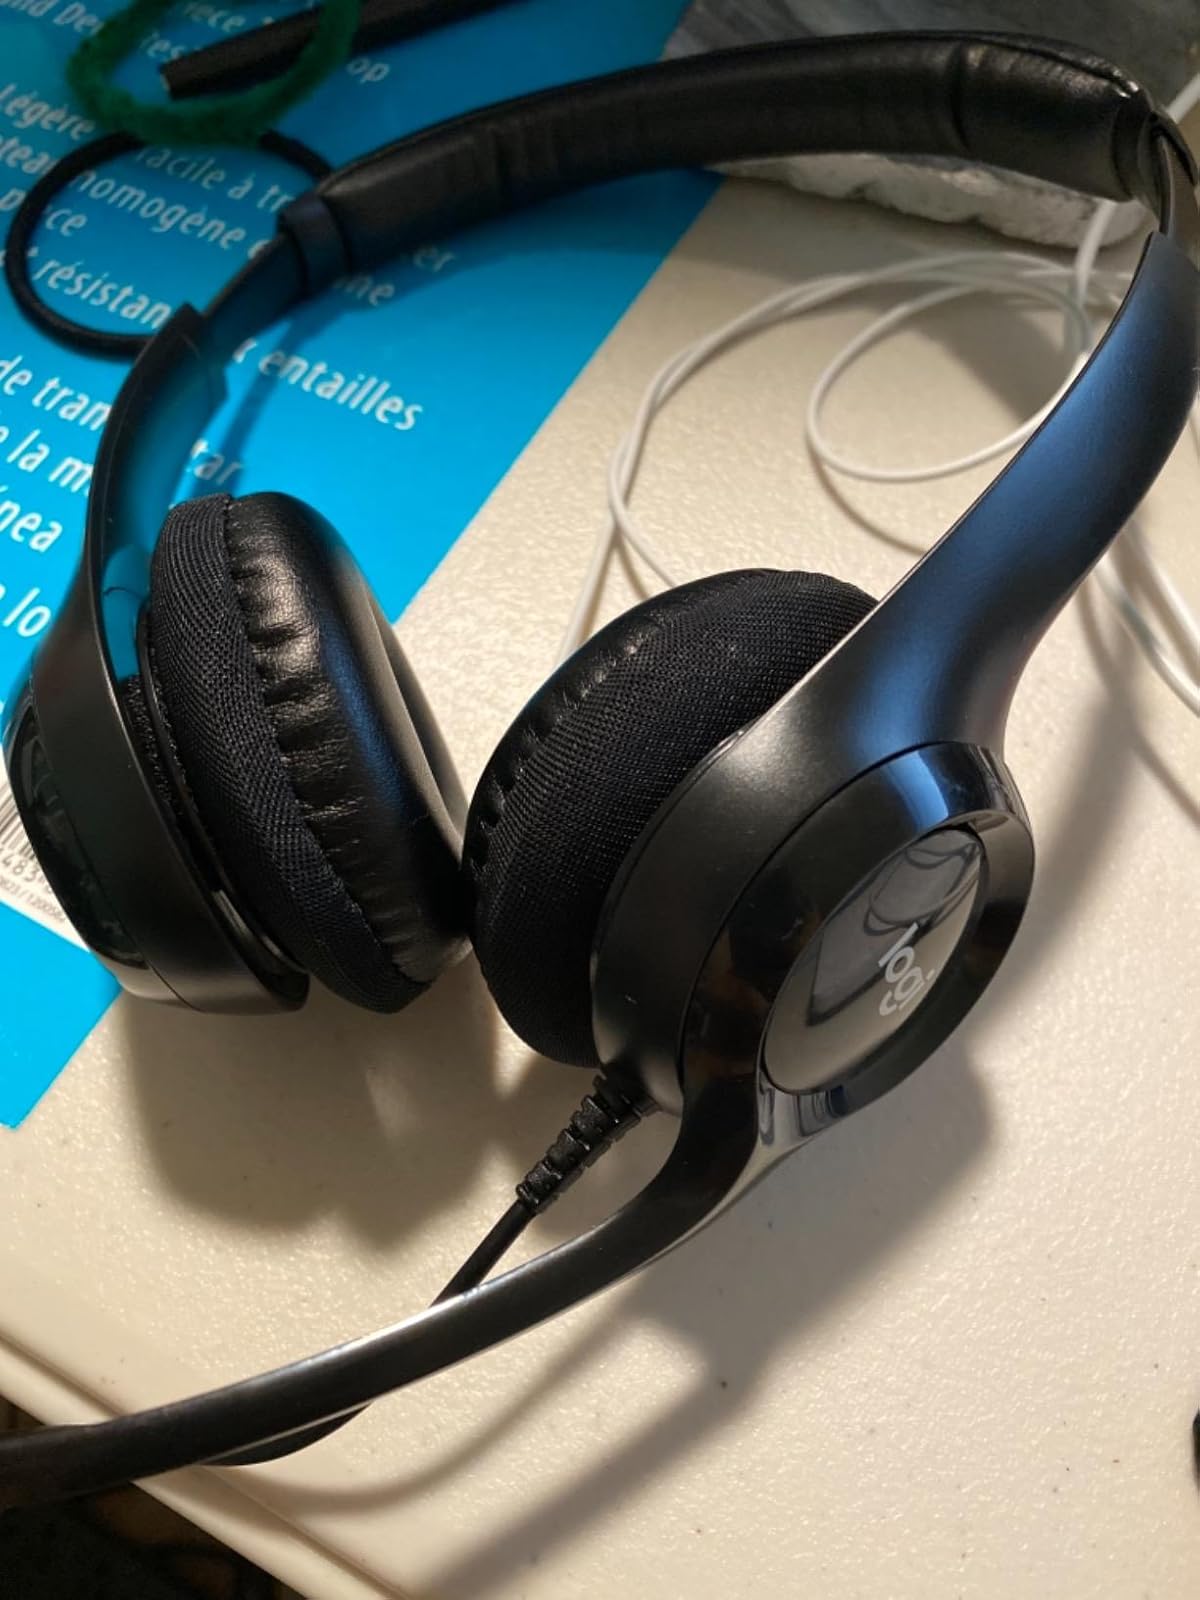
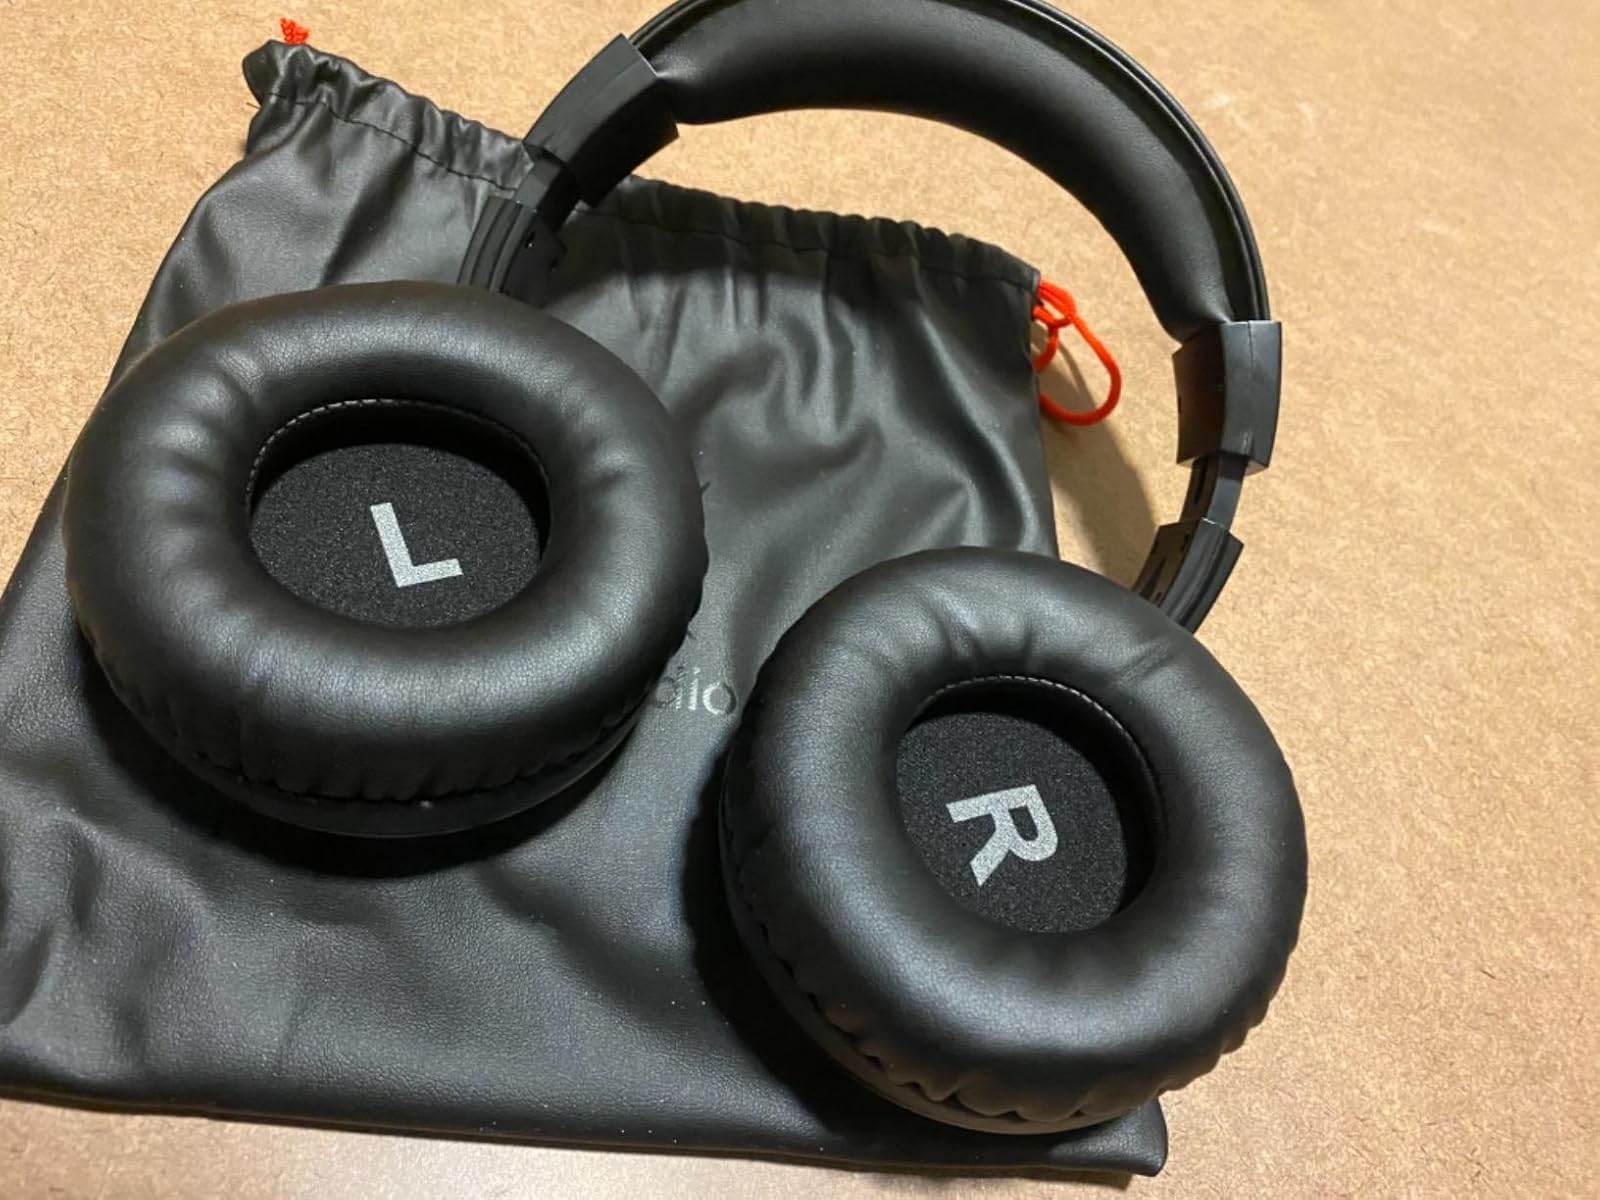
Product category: headphones
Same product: no